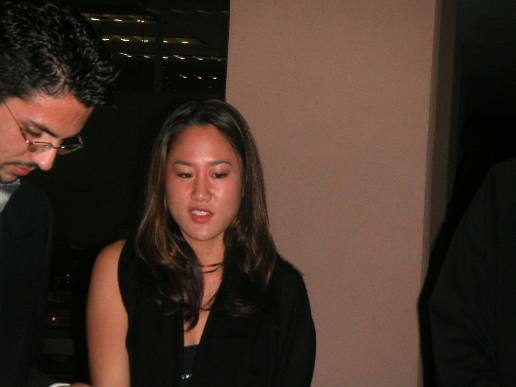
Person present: Yes